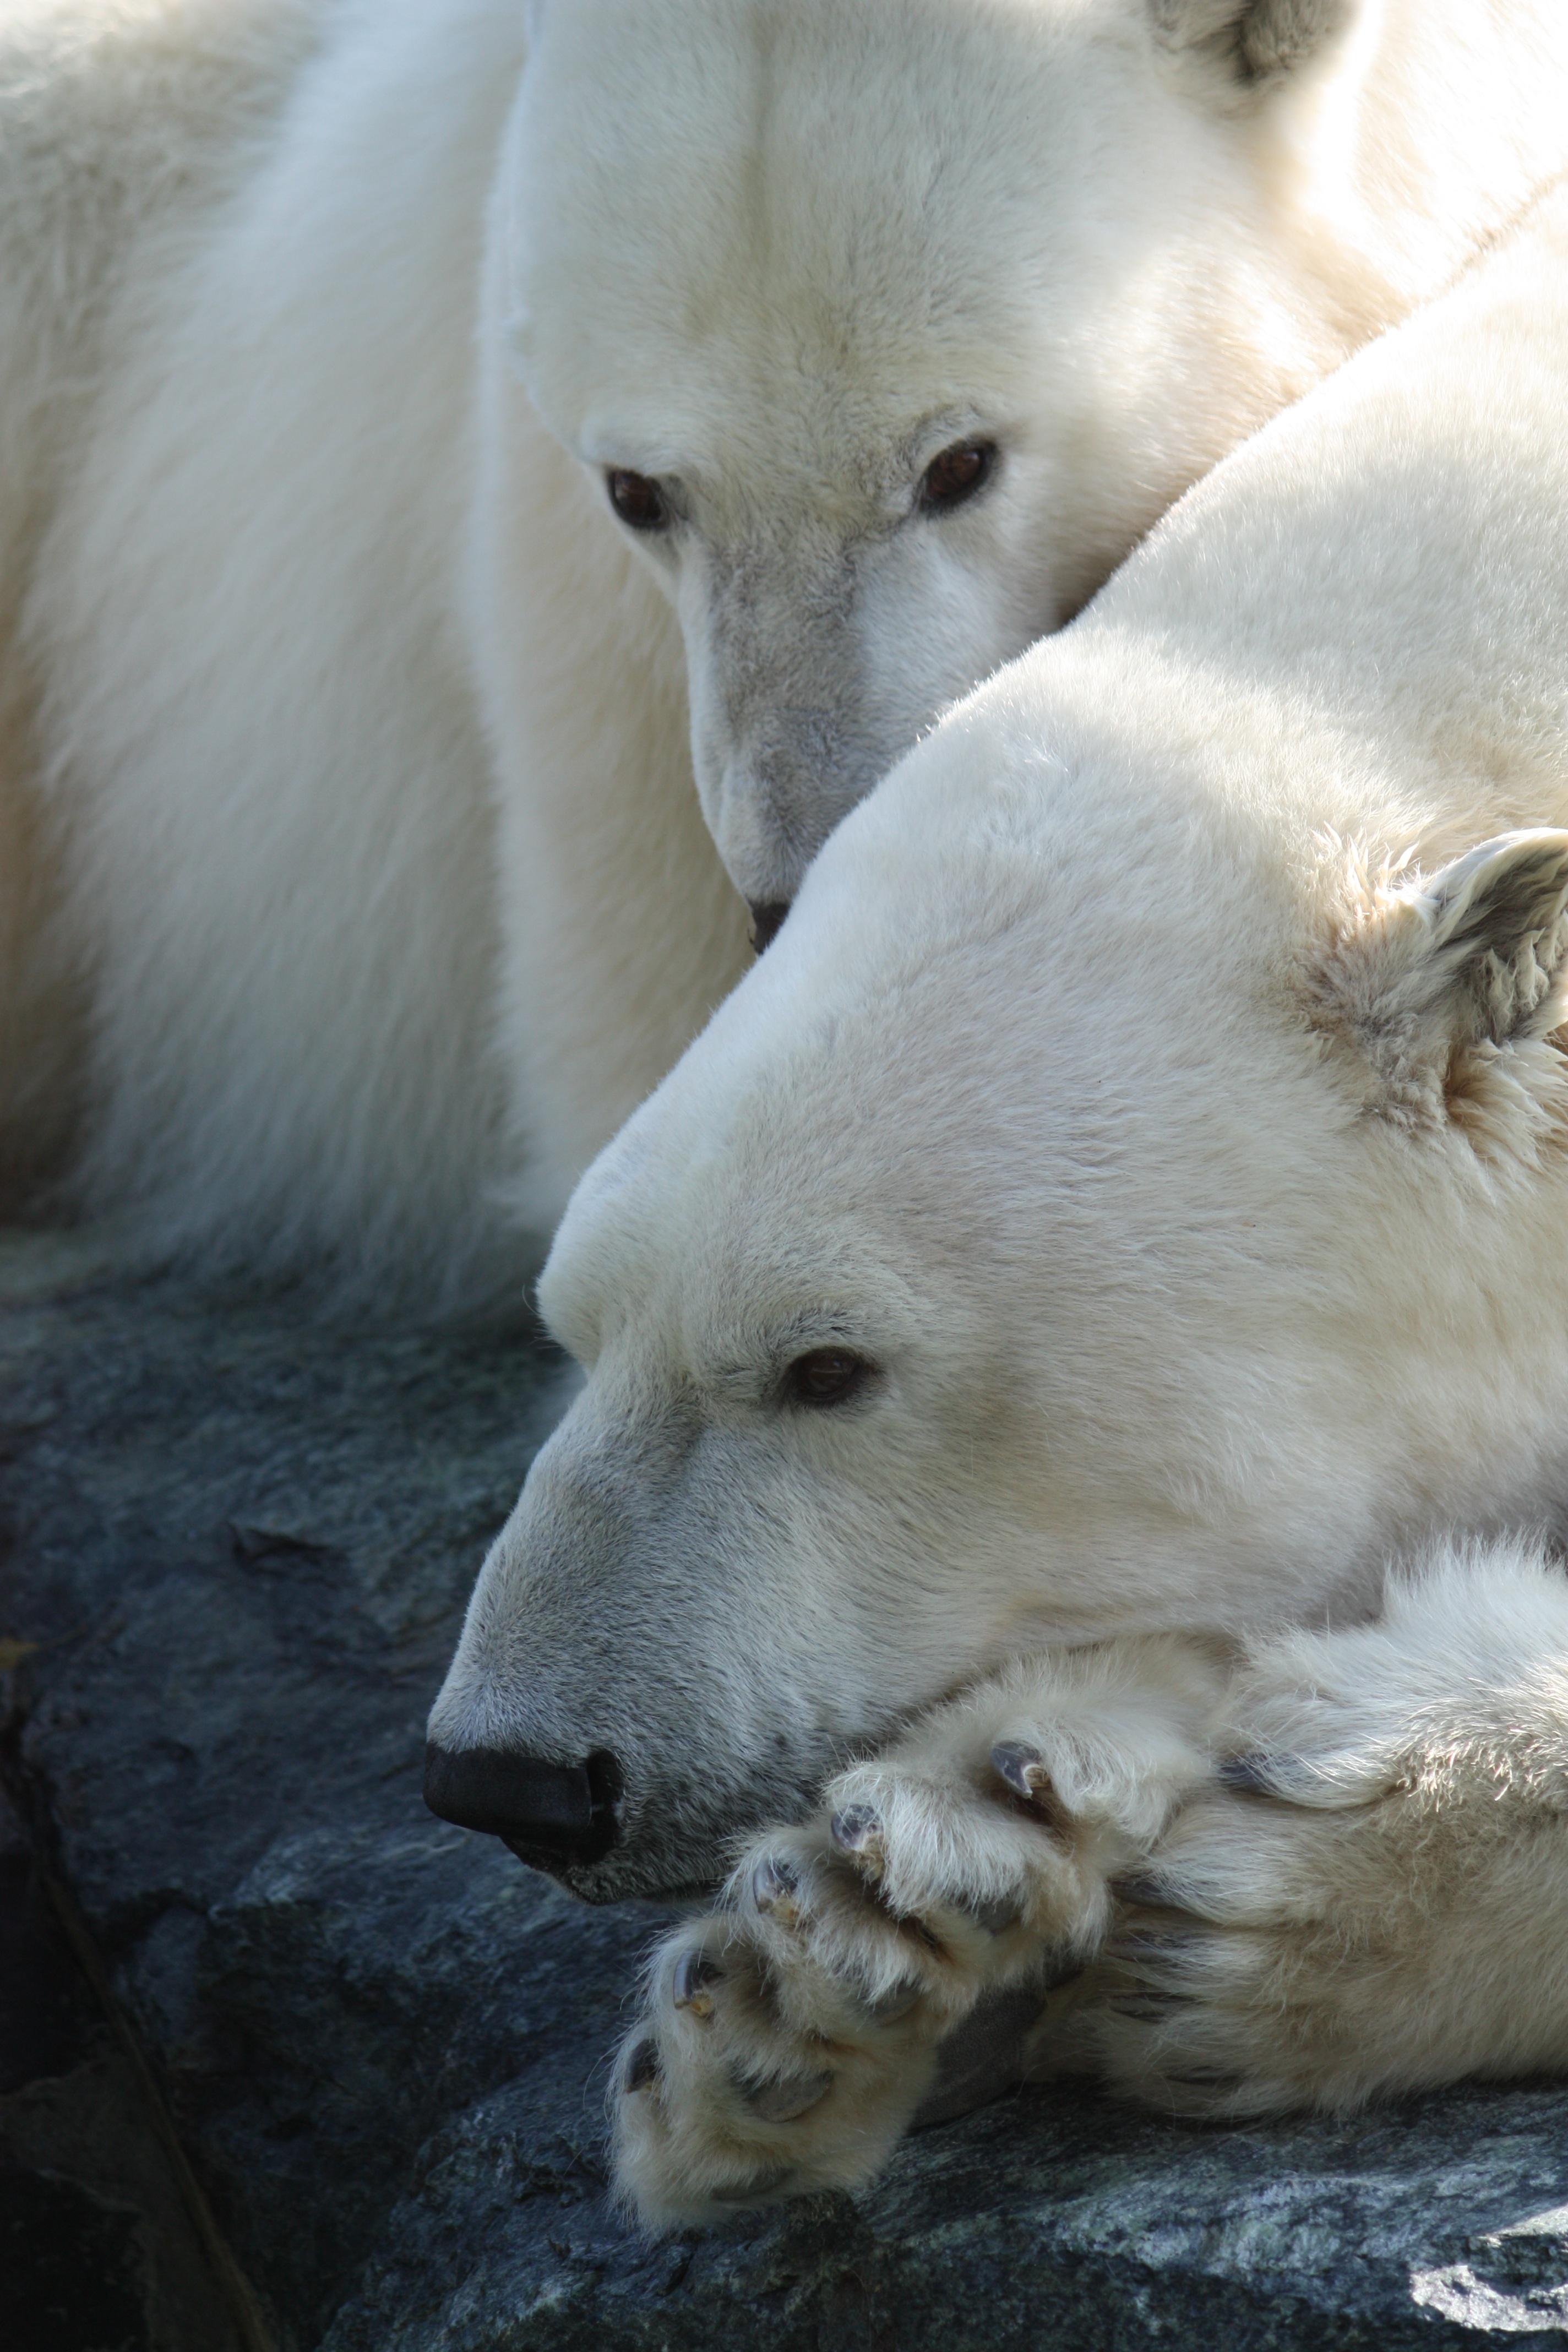
white, bear, wildlife, zoo, mammal, fauna, polar bear, vertebrate, stuttgart, dog breed group